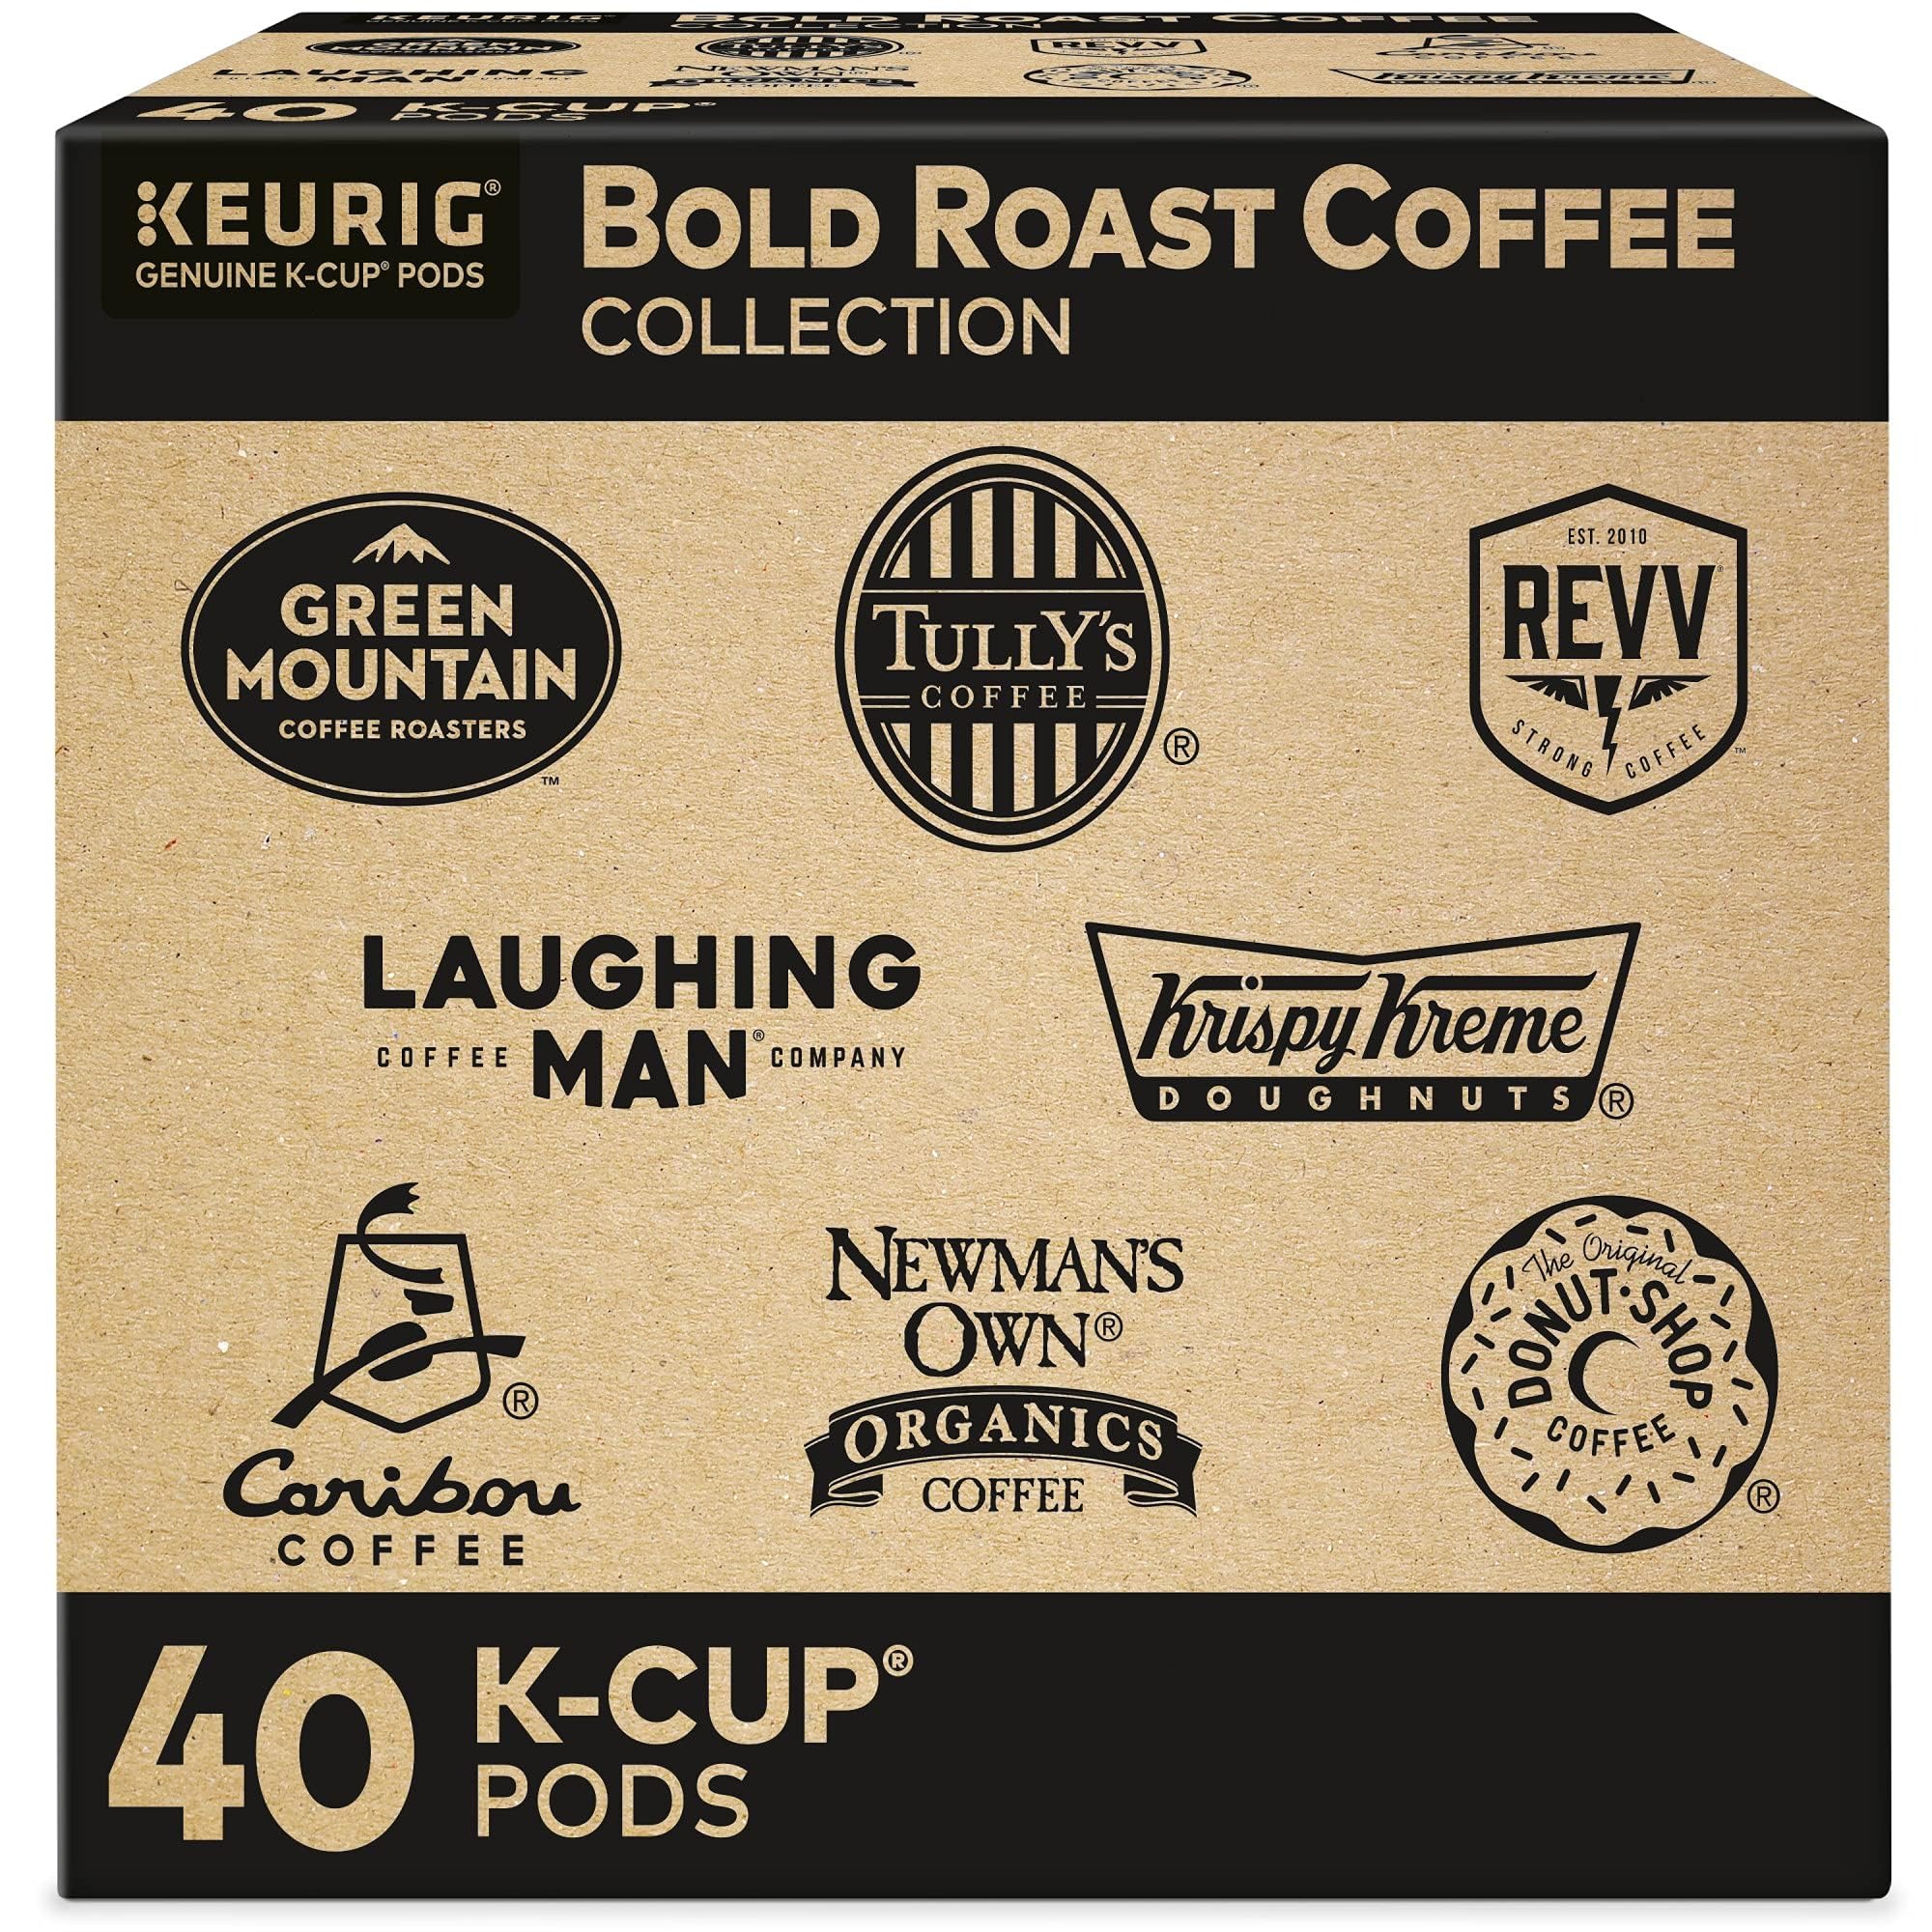
Item Name: Bold Roast Coffee Collection Variety Pack
Bullet Point 1: Explore the rich, full-bodied taste of our favorite medium and dark roast coffee varieties
Bullet Point 2: 40 K-Cup pods, from 20 varieties and 8 brands
Bullet Point 3: Caffeinated
Bullet Point 4: Orthodox Union Kosher
Product Description: Go bold with the rich, full-bodied taste of our favorite medium and dark roast coffee varieties. Enjoy more intense flavor and discover the delicious possibilities of Keurig within. Includes 2 K-Cup pods each of: Caribou Coffee Mahogany (dark roast), Caribou Coffee Obsidian (dark roast), Green Mountain Coffee Roasters Dark Magic (dark roast), Green Mountain Coffee Roasters Double Diamond (dark roast), Green Mountain Coffee Roasters French Roast (dark roast). Green Mountain Coffee Roasters Kenya Highlands (medium roast), Green Mountain Coffee Roasters Lake and Lodge (dark roast), Green Mountain Coffee Roasters Sumatran Reserve (dark roast), Krispy Kreme Doughnuts Rich Blend (dark roast), Laughing Man Colombia Huila (dark roast), Laughing Man Dukale's Blend (medium roast), Newman's Own Organics French Roast (dark roast), Newman's Own Organics Special Blend (medium roast), REVV Afterburner (dark roast), REVV No Surrender (dark roast), REVV Turbocharger (dark roast), The Original Donut Shop Dark (dark roast), Tully's French Roast (dark roast), Tully's Hawaiian Blend (medium roast), Tully's Italian Roast (dark roast).
Value: 40.0
Unit: Count

Price: 25.49